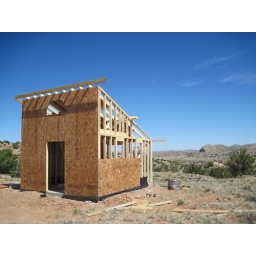
miniature goat barn in the mountains